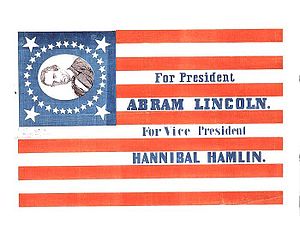
Valgplakat / Historiske valgplakater / fra resten verden
Valgplakaten er et af værktøjerne for politikerne i en valgkamp. De fleste valgplakater er med et profilbillede, kandidatens navn og partilogoet. Førhen blev de klistret op på et stykke masonitplade, men i dag er det billigere at få trykt på plastikplader, der i god stand kan overtrykkes/genbruges, hvor plakaterne tidligere ofte blev ødelagt pga. vejret fx regn. I Danmark må valgplakater hænges op, typisk i lygtepæle, fra den fjerde lørdag inden valget.